Disappearance of Brian Shaffer

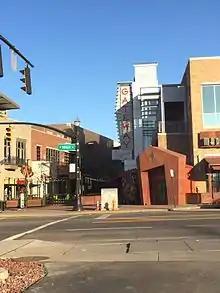
A view across a signalized intersection, with a green sign opposite reading "High Street", to some buildings with an irregular, stylized entrance on one side of a pedestrian mall, lit by low raking sunlight. In the rear is a sign with "Gateway" on it in vertical red letters.

After midnight, Shaffer and Florence met Meredith Reed, a friend of Florence, in The Short North. Reed gave them a ride back to the Ugly Tuna Saloona, where they had started the night, and joined them there for a last round. Shaffer separated from his companions while the three were there and was last seen on a security camera outside the bar just before 2 am.